I Accuse!

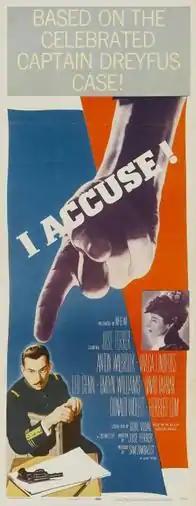

I Accuse! is a 1958 British biographical historical drama film based on the Dreyfus affair, in which a Jewish captain in the French Army, Alfred Dreyfus, was falsely accused of treason and imprisoned for five years before being pardoned. The film is directed by and stars José Ferrer in the leading role, with Anton Walbrook (in his final film role), Viveca Lindfors, Leo Genn, Emlyn Williams, David Farrar, Donald Wolfit, and Herbert Lom. The screenplay, written by Gore Vidal, on Nicholas Halasz’s 1955 account "Captain Dreyfus; The Story of a Mass Hysteria".